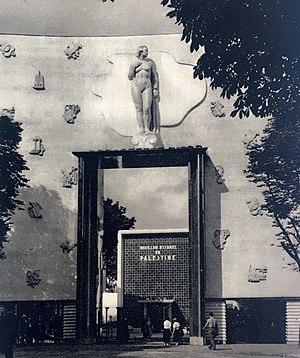
Pavillon d'Israël en Palestine à l'exposition universelle de 1937 à Paris
Le nom Palestine désigne la région historique et géographique du Proche-Orient située entre la mer Méditerranée et le désert à l'est du Jourdain et au nord du Sinaï. Si le terme « Palestine » est attesté depuis le Vᵉ siècle av. J.-C. par Hérodote, il est officiellement donné à la région par l'empereur Hadrien au IIᵉ siècle, désireux de punir les Juifs de leur révolte en 132-135 ap. J.-C.
Les noms de Palestine mandataire, ou Palestine sous mandat britannique, désignent le statut politique proposé par la Société des Nations en Palestine en 1920 et établi à partir de 1923.
L'Exposition universelle de 1937, officiellement Exposition internationale des « Arts et des Techniques appliqués à la Vie moderne », qui se tient à Paris du 25 mai au 25 novembre 1937, est la première Exposition organisée en France selon les règles de la Convention de Paris de 1928 sur les expositions internationales. C'est également le dernier événement de ce genre à avoir eu lieu à Paris.